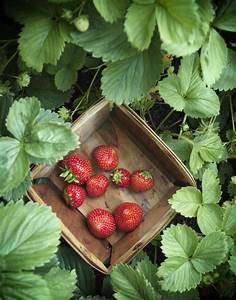
Label: Strawberry